Smith & Wesson Model 15

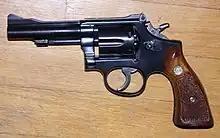
An S&W Model 15 with walnut grip

As the K-38 Combat Masterpiece Revolver Model 15 evolved the following engineering and production changes were made: